Accessibility of the Metropolitan Transportation Authority

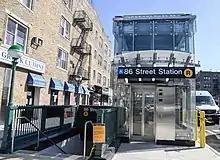
Elevator at the 86th Street station

, there are 19 ADA-compliant stations in the Bronx out of 70, or 18 if stations in complexes are counted as one.